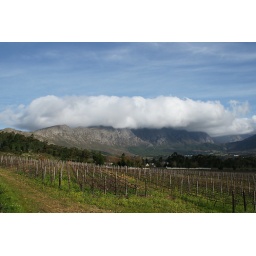
Orographic cloud forming over the mountains outside Franschhoek, Western Cape province, South Africa.